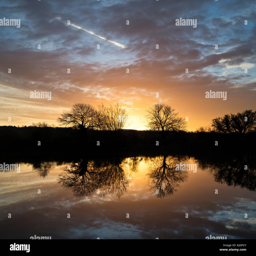
sunrise and tree reflections over a lake in the village .